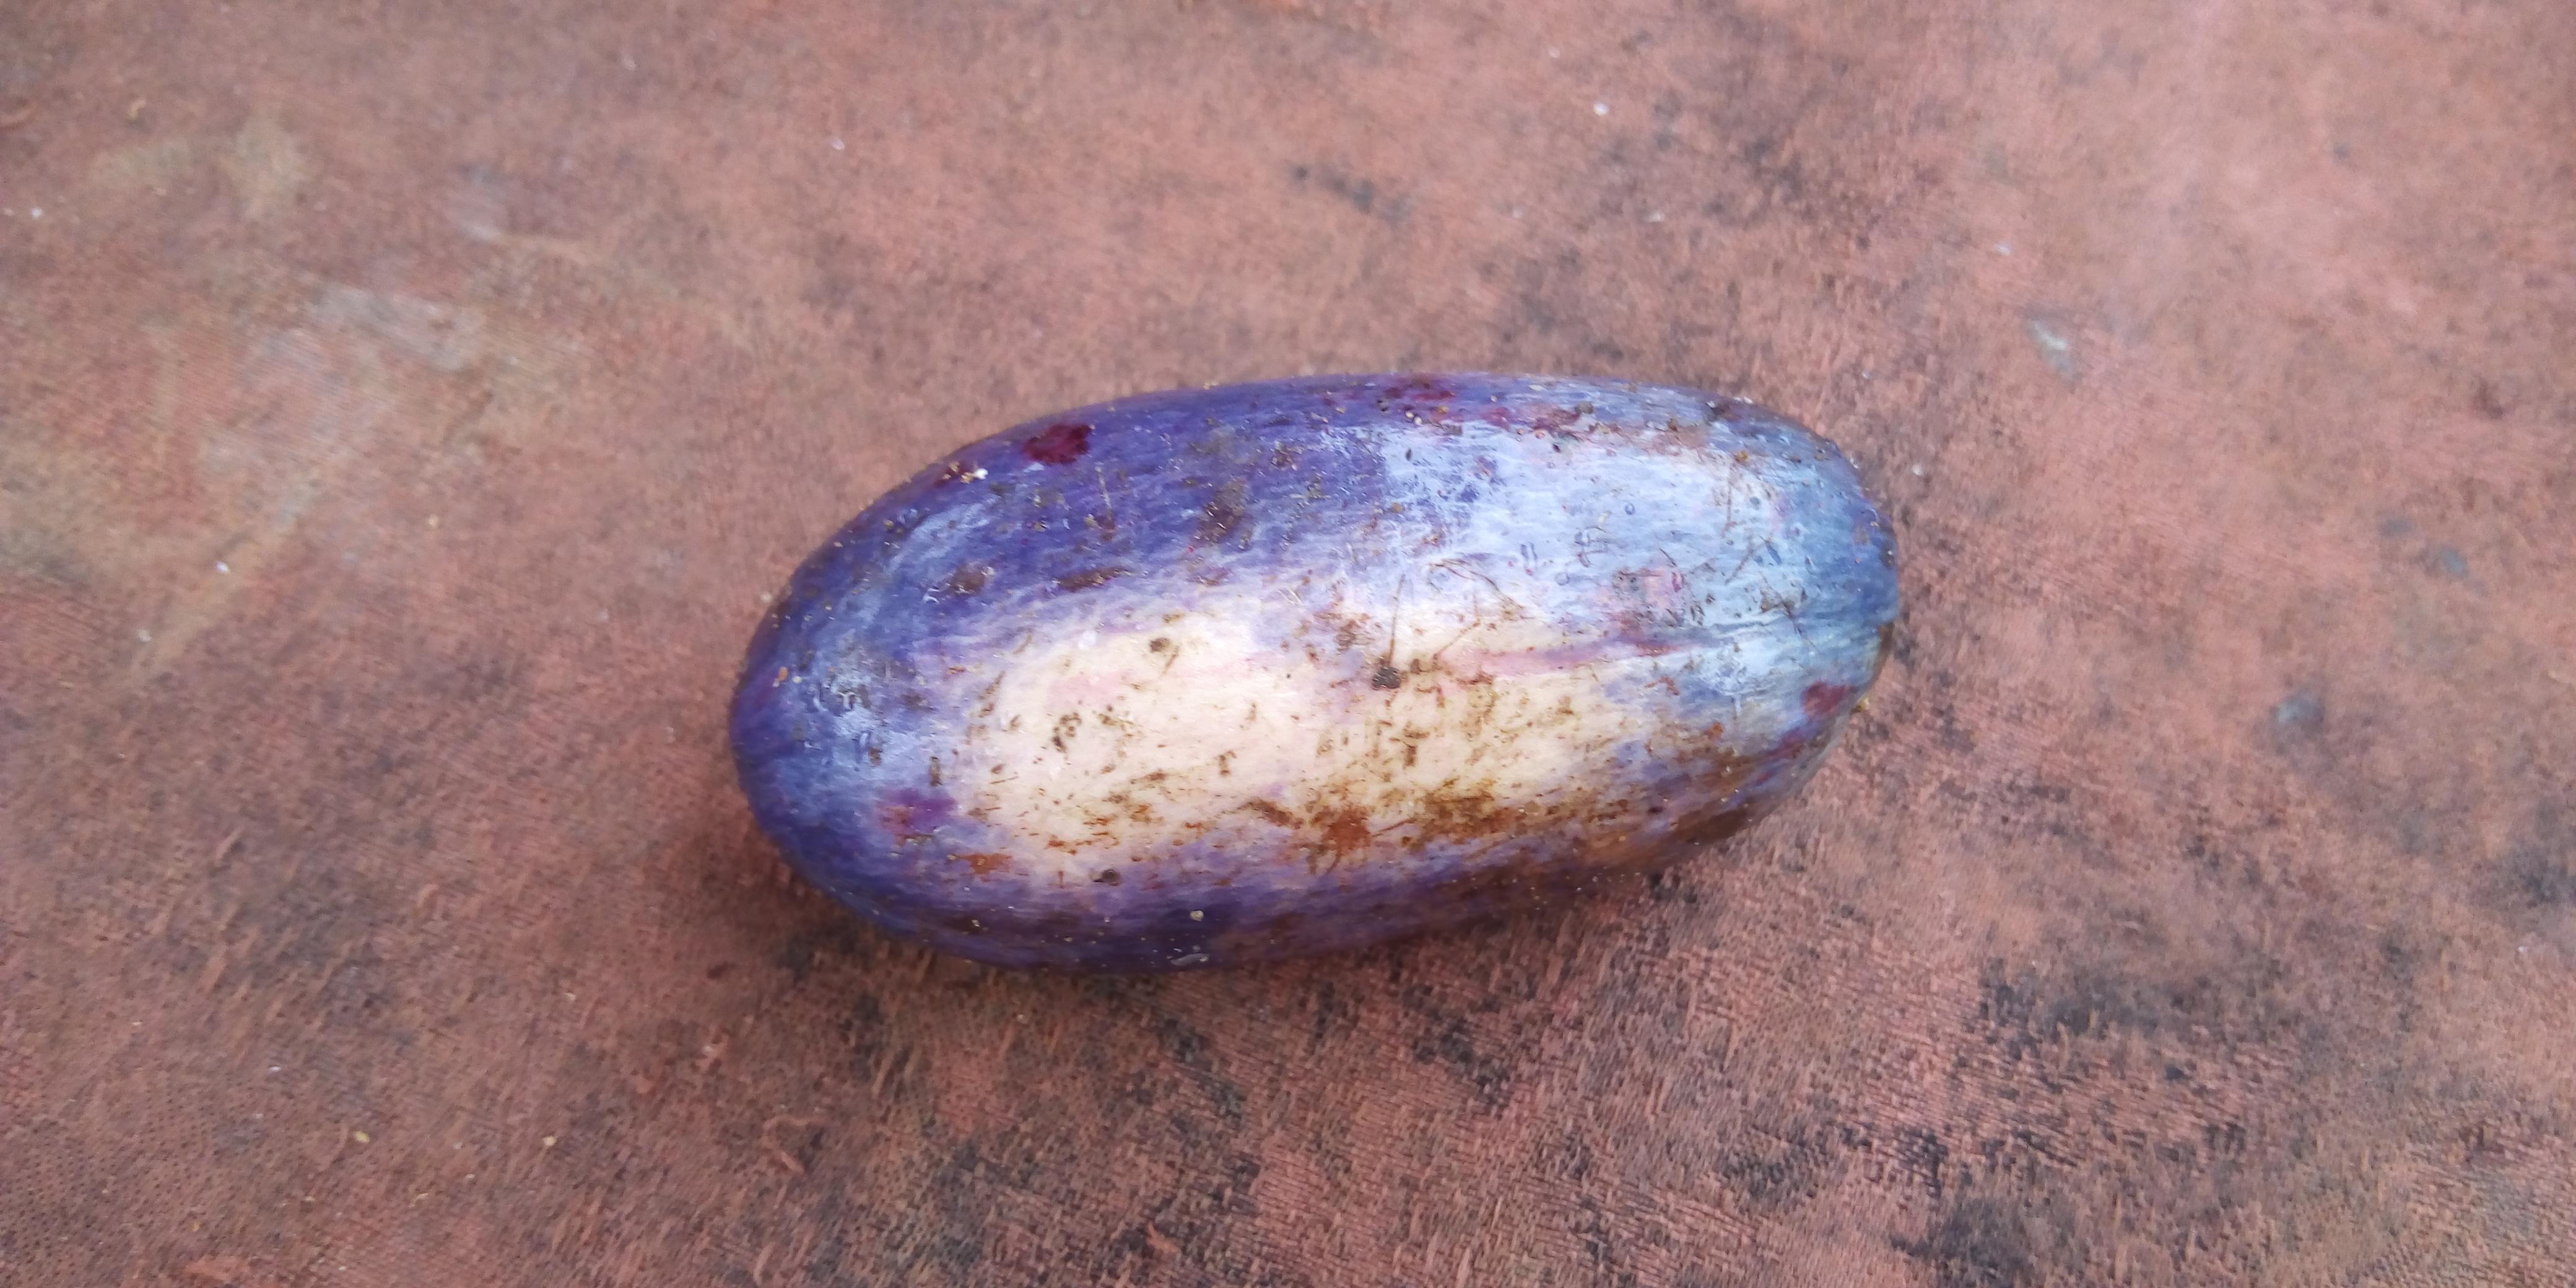
Plum grade: unripe